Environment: lab
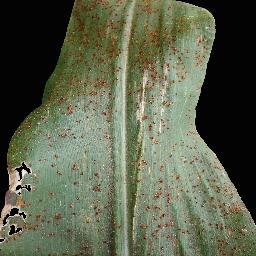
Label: common_rust